Luciano Pavarotti

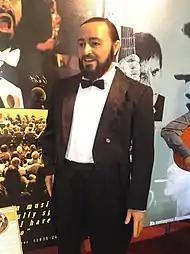
Statue of Pavarotti in Eilat IMAX

On 13 December 2003, he married his second wife and former personal assistant, Nicoletta Mantovani (born 1969), with whom he already had another daughter, Alice. Alice's twin brother, Riccardo, was stillborn after complications in January 2003. At the time of his death in September 2007, he was survived by his wife, his four daughters, and one granddaughter.